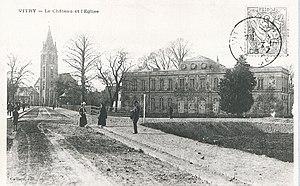
Le château de Vitry-sur-Seine était un château seigneurial du XVIIIᵉ siècle anciennement situé à Vitry-sur-Seine commandé par Claude-François Paparel en 1708. Au début du XXᵉ siècle, son terrain fut vendu par lots par la famille héritière à différents particuliers pour de futurs projets immobilier. Le "grand château" sera détruit en 1910 et laissera place à divers projets urbains le petit château, subsistera jusqu'en 1930 et laissera place à des bains publics qui deviendrons la Galerie d'art municipale de Vitry-Sur-Seine.
Vitry-sur-Seine est une commune française située dans le département du Val-de-Marne en Île-de-France, à environ quatre kilomètres au sud de Paris.